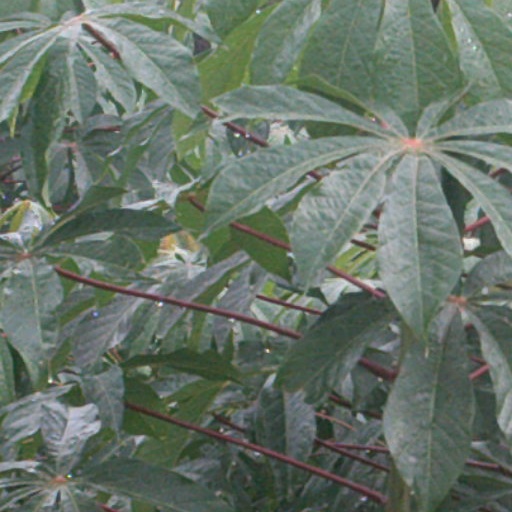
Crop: cassava